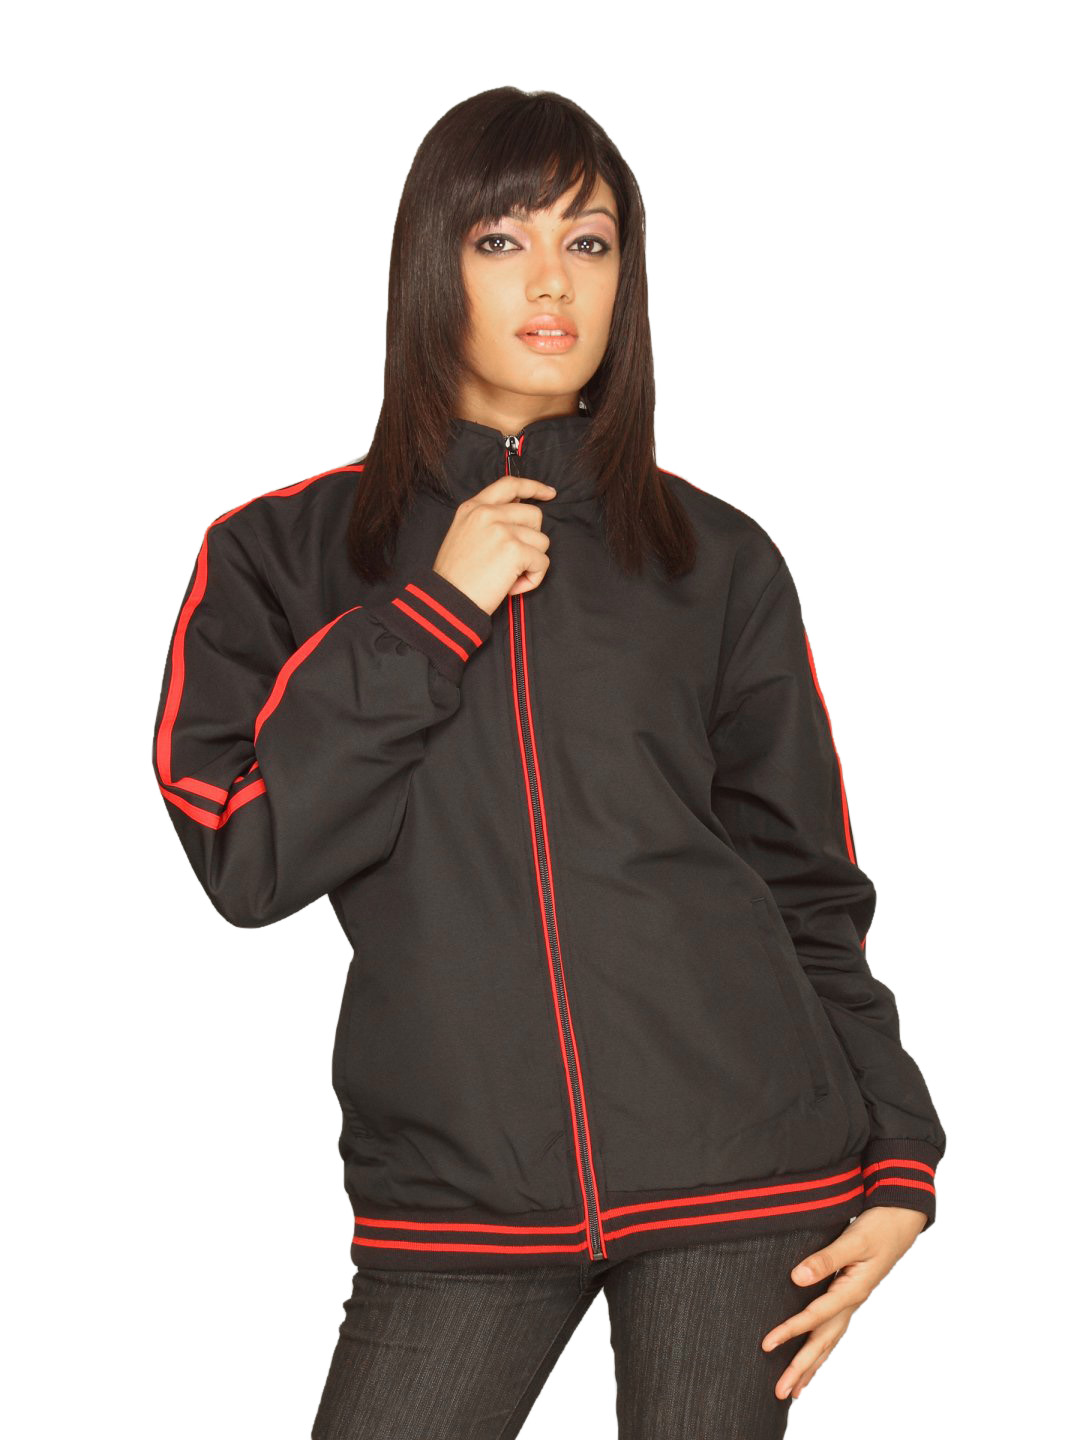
Reebok Knit Rib Women Black Jacket
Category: Apparel / Topwear / Jackets
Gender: Women
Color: Black
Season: Summer 2010
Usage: Sports